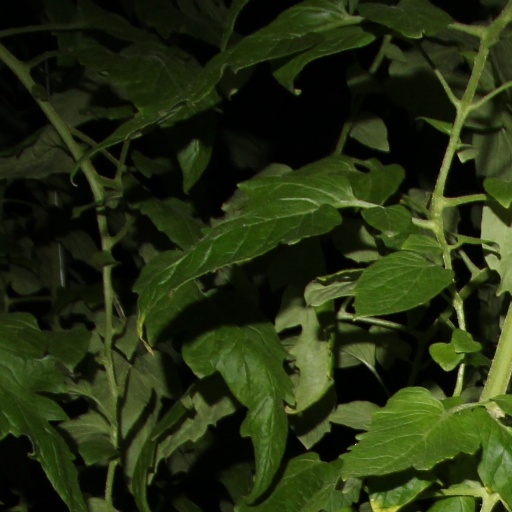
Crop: tomato